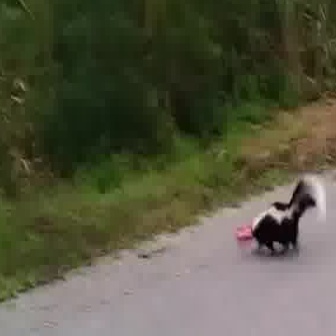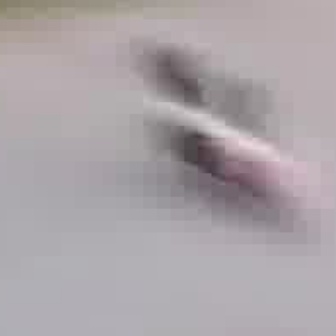
  Please identify the target specified by the bounding box [231,165,330,264] in the first image and locate it in the second image. Return the coordinates in [x_min,y_min,x_max,y_max] format.
Answer: [100,24,315,239]